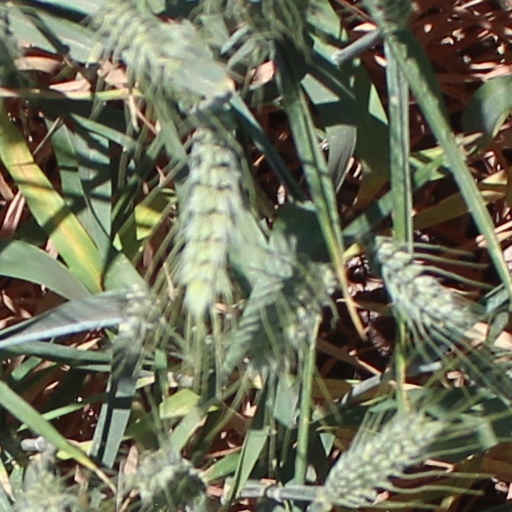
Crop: wheat